UST Growling Tigers basketball

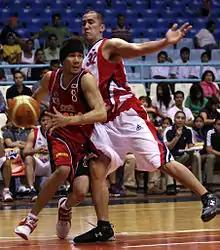
Cyrus Baguio (pictured left) played for the Growling Tigers from 1998 until 2002

The departure of key players caused the Growling Tigers to miss the Final Four for the first time in 2001 since the implementation of its format in 1993. Ortiguerra had already turned professional, while Baguio and Lao were all dropped from the roster due to academic deficiencies. They started the season on a 4-game losing streak and ended the first round in a tie with UP at sixth place with a 2–5 record. The Tigers' back-to-back wins over Adamson and the front-running Ateneo to start the second round gave the team a resurgence at the Final Four, but went on to lose crucial games against NU, La Salle and FEU. They ended the season at sixth place with 6 wins and 8 losses, topped by a 76–72 win over UE. Warren de Guzman was selected to the All-rookie team at the awarding ceremonies.